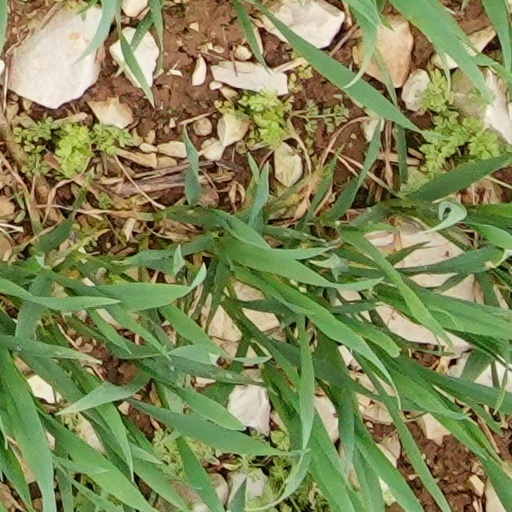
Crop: wheat